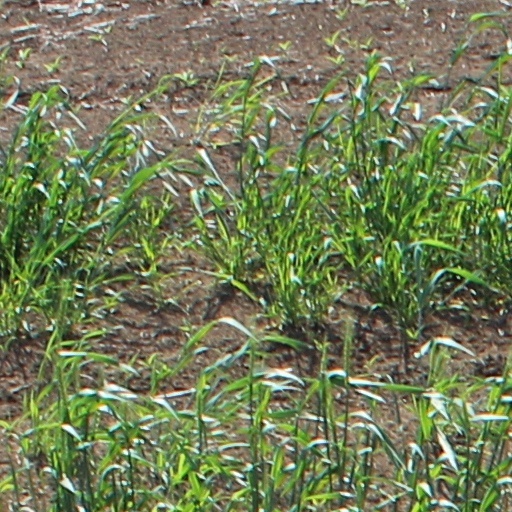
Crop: wheat